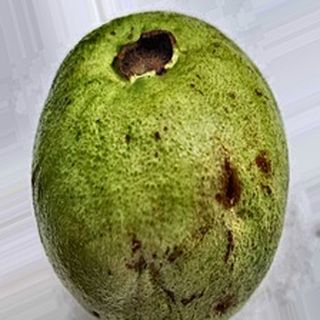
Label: guava_fruit_fly